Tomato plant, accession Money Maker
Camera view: horizontal (90 deg, fisheye); turntable rotation: 330 degrees
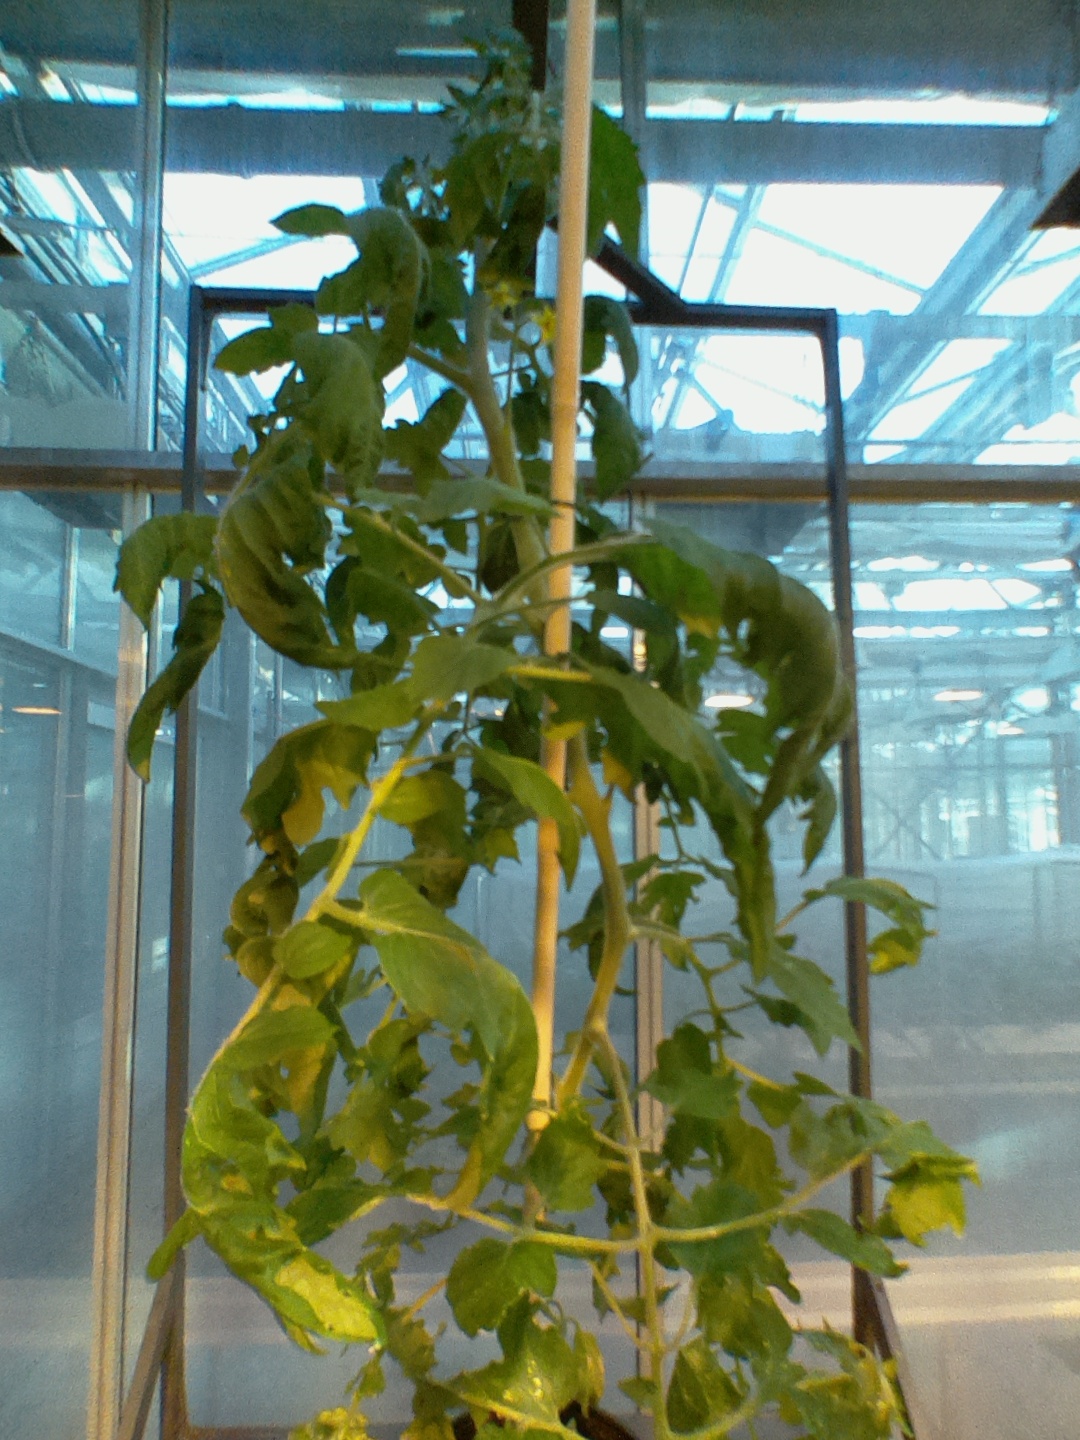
BBCH growth stage 70: Fruits at the main stem or branches visibles